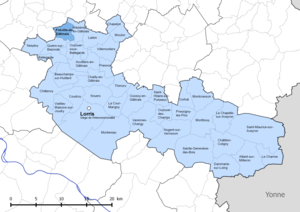
Périmètre de la fr:communauté de communes Canaux et forêts en Gâtinais - Situation de la commune de fr:Fréville-du-Gâtinais.
Fréville-du-Gâtinais est une commune française située dans le département du Loiret, en région Centre-Val de Loire.